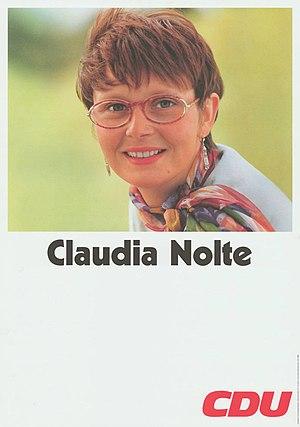
Cette liste de femmes ministres allemande recense, par cabinet, toutes les femmes qui ont été membre d'un gouvernement, depuis les années 1950. Elles constituent au début des exceptions au sein de la vie politique allemande.